Bangladeshi cuisine

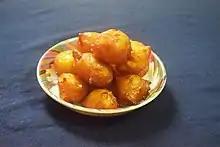
Dessert made with the fruit of Palmyra palm

Fish is eaten both curried and fried. Dried and fermented fish called "shutki" also known by many locals of Sylhet as "hutki" or "hukoin", and hatkora, a bitter and fragrant citrus fruit are used in fish curries. Extremely hot Naga Morich peppers are used in broths.